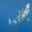
Label: shark